Hippopotamus

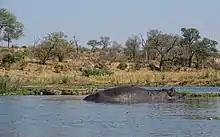
A hippopotamus and Nile crocodile side by side in Kruger National Park

It is challenging to study the interaction of bulls and cows because hippos are not sexually dimorphic, so cows and young bulls are almost indistinguishable in the field. Hippo pods fluctuate but can contain over 100 hippos. Although they lie close together, adults develop almost no social bonds. Males establish territories in water but not land, and these may range in lakes and in rivers. Territories are abandoned when the water dries up. The bull has breeding access to all the cows in his territory. Younger bachelors are allowed to stay as long as they defer to him. A younger male may challenge the old bull for control of the territory. Within the pods, the hippos tend to segregate by sex and status. Bachelor males lounge near other bachelors, females with other females, and the territorial male is on his own. When hippos emerge from the water to graze, they do so individually.